Greek battleship Lemnos

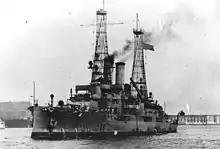
"Lemnos" or "Kilkis" in port in the United States

At the outbreak of World War I in at the end of the month, Greece's pro-German monarch, Constantine I, decided to remain neutral. The Entente powers at war with Germany landed troops in Salonika in 1915, which was a source of tension between France and Greece. Ultimately, the French seized the Greek Navy on 19 October 1916 (see "Noemvriana" and National Schism). "Lemnos" was reduced to a skeleton crew and had the breech blocks for her guns removed to render them inoperable. All ammunition and torpedoes were also removed. Ultimately, a pro-Entente government under Prime Minister Eleftherios Venizelos replaced Constantine and declared war on the Central Powers. "Lemnos", however, did not see active service with Greece's new allies, and instead was used solely for harbor defense until the end of the war.